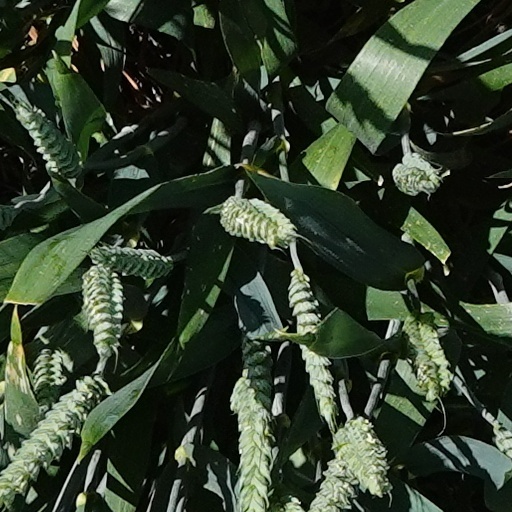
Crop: wheat